Newt Gingrich

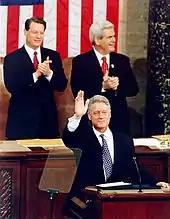
Vice President Gore, Gingrich and President Clinton at the 1997 State of the Union Address

Gingrich and the incoming Republican majority's promise to slow the rate of government spending conflicted with the president's agenda for Medicare, education, the environment and public health, leading to two temporary shutdowns of the federal government totaling 28 days.